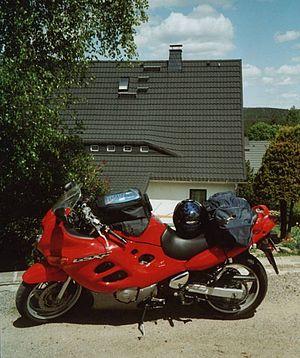
En 1988, le constructeur de moto Suzuki produit un nouveau modèle, la GSX-F.